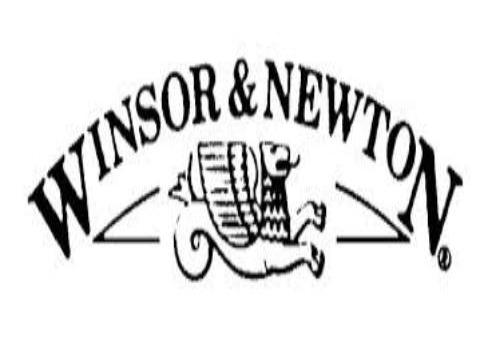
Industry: Leisure